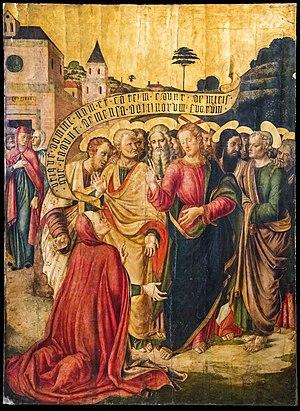
Lazzaro Bastiani est un peintre italien de l'école vénitienne de la haute Renaissance.